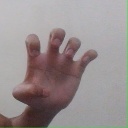
अक्षर: झ